Cilgwyn quarry

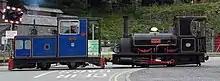
The ex-Cilgwyn steam locomotive "Lilla" shown visiting the Llanberis Lake Railway

Cilgwyn quarry was connected to the gauge Nantlle Railway by a pair of inclines that dropped from the Cilgwyn mill level through Gallt-y-fedw quarry to a junction at Talysarn Uchaf. Internally the quarry had an extensive network of gauge tramways. These served the three main pits and the waste tips. A mile-long tramway ran from the mills round a horseshoe curve to a waste tip on the north side of Mynydd y Cilgwyn. In 1923 a connection was made from this tramway to the line connecting Fron quarry to Bryngwyn. This allowed slates to be dispatched from Cilgwyn onto the Welsh Highland Railway, avoiding the need to transship slates from the internal quarry wagons into the Nantlle Railway's wagons.